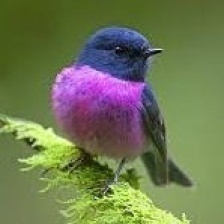
Species: PINK ROBIN
Scientific name: PETROICA RODINOGASTER
ImageNet parent category: robin